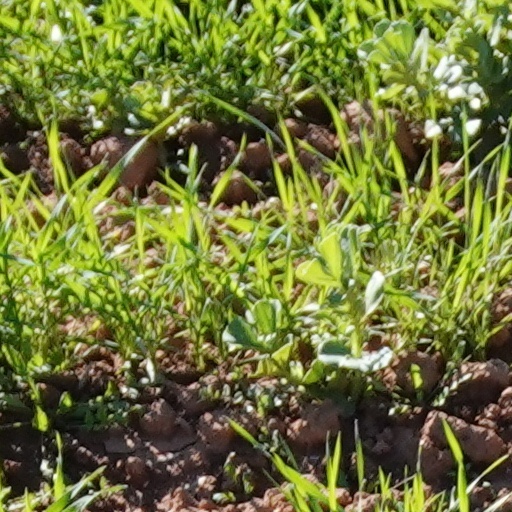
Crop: wheat